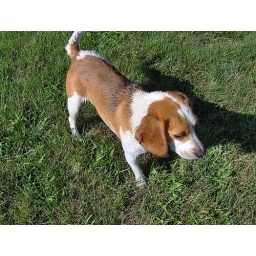
Rue enjoys running around on the soft grass in the summertime.